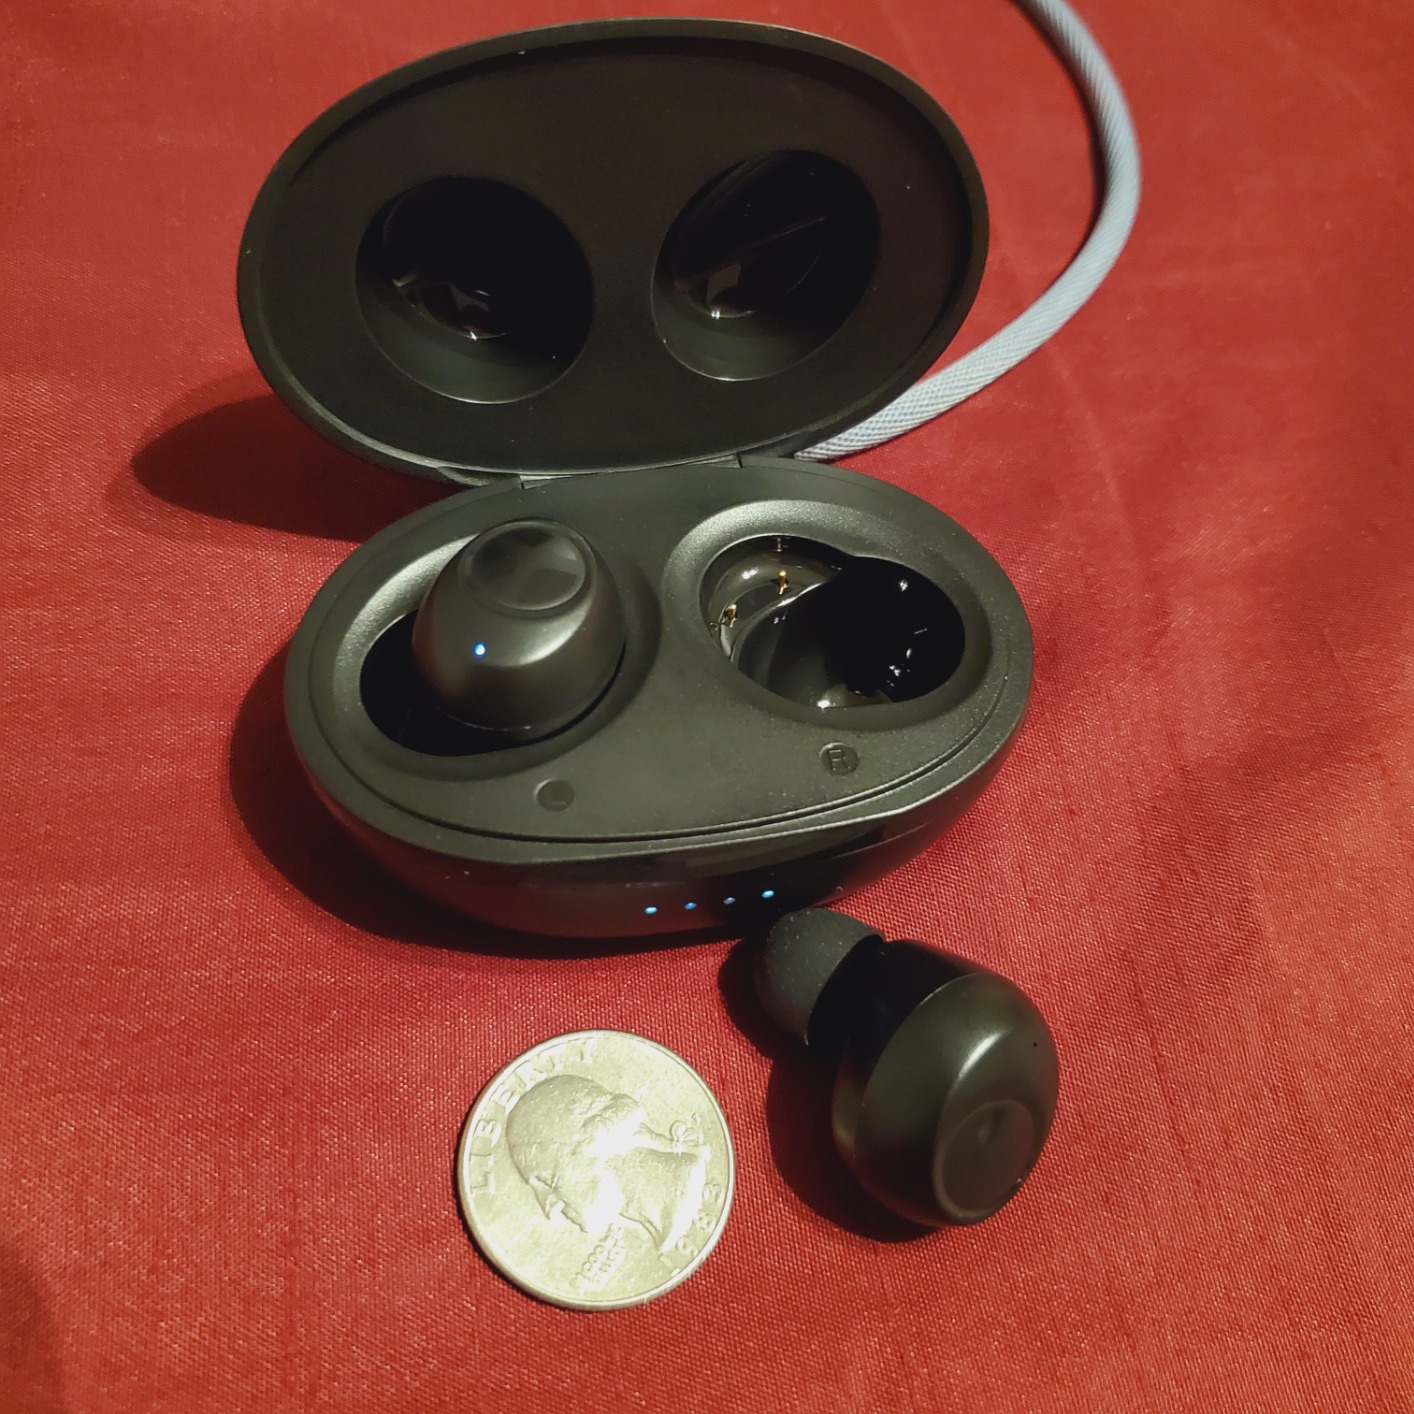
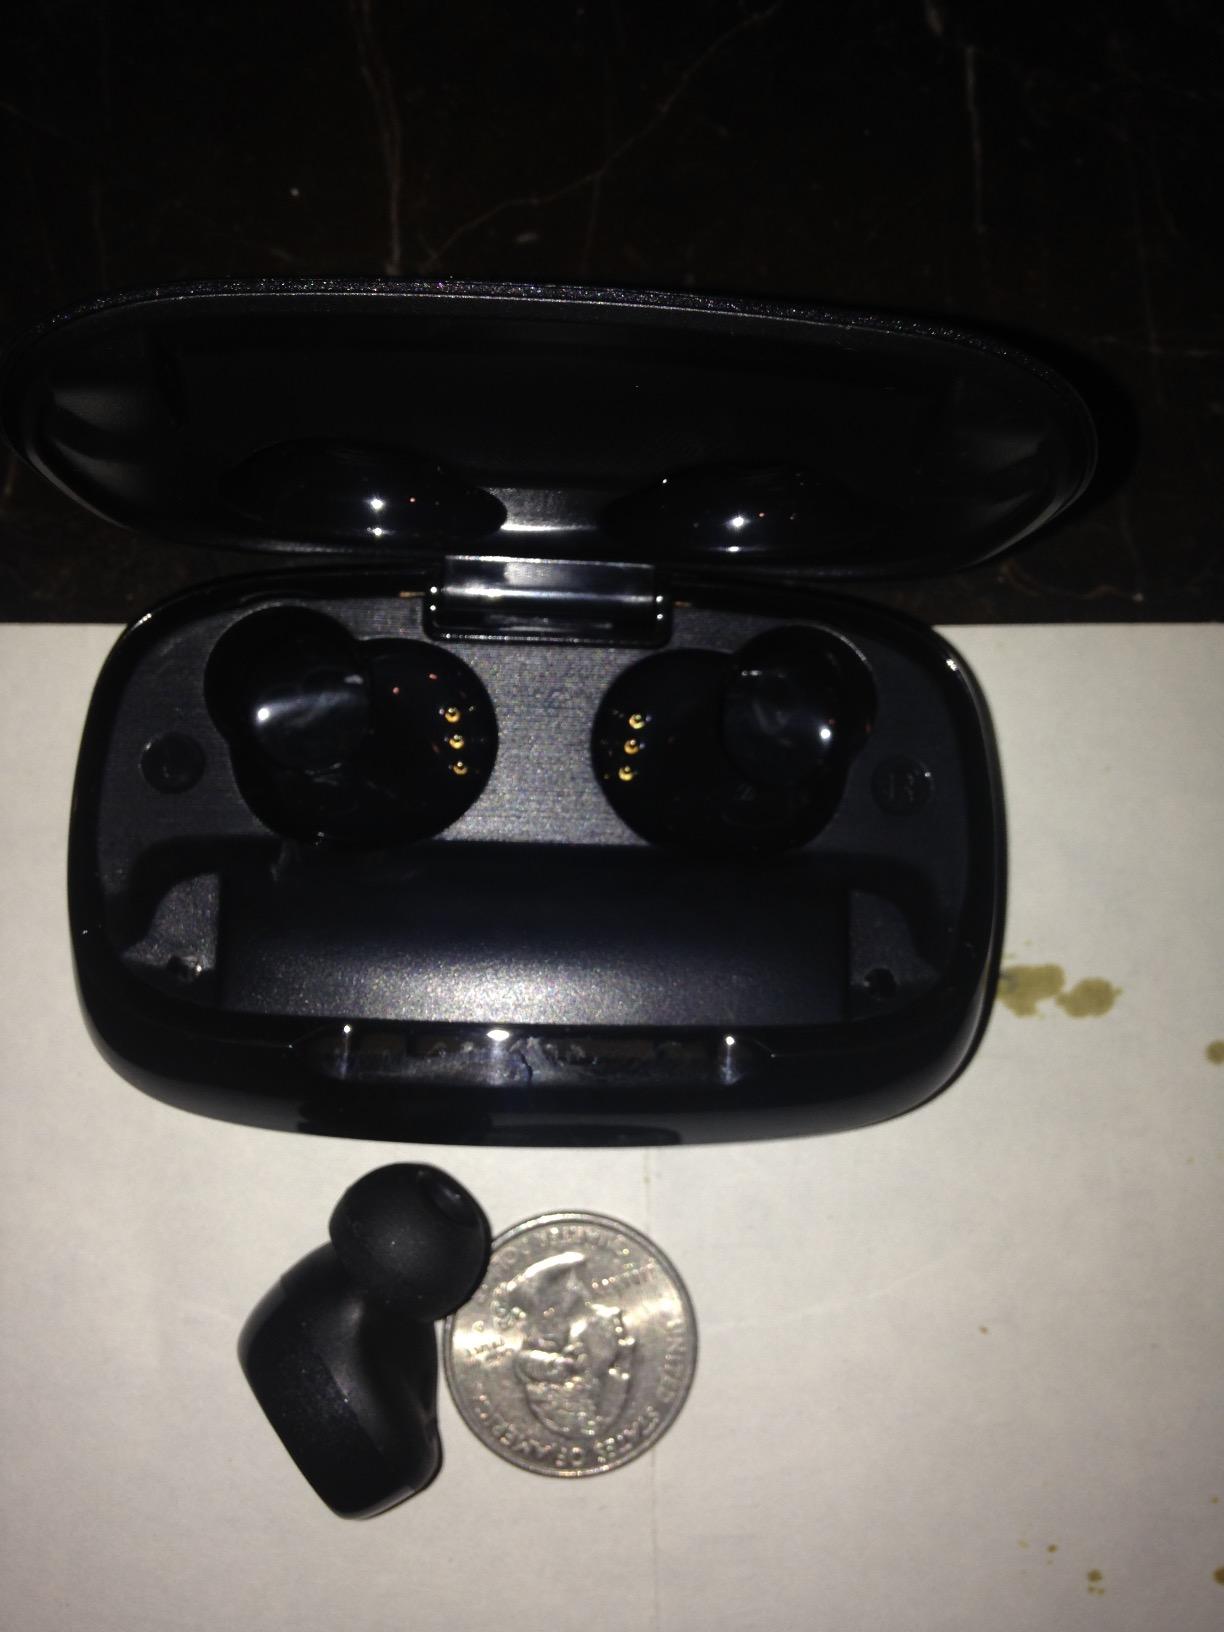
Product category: earbuds
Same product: no